Southerndown Coast

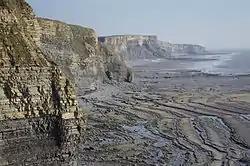
Cliffs on the Glamorgan Heritage Coast south of Dunraven Park.

Southerndown Coast is a Site of Special Scientific Interest (SSSI) in St Brides Major community, in the Vale of Glamorgan, South Wales. It forms part of the Glamorgan Heritage Coast, bordered by the Monknash Coast to the southeast. The nearby villages are Southerndown and Ogmore-by-Sea. The SSSI extends over 5 kilometres (3 miles) of south-west facing coastline, with rocky limestone cliffs, broad beaches and deeply fissured wave-cut platforms.